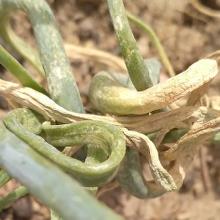
Crop: Onion
Condition: virosis-d